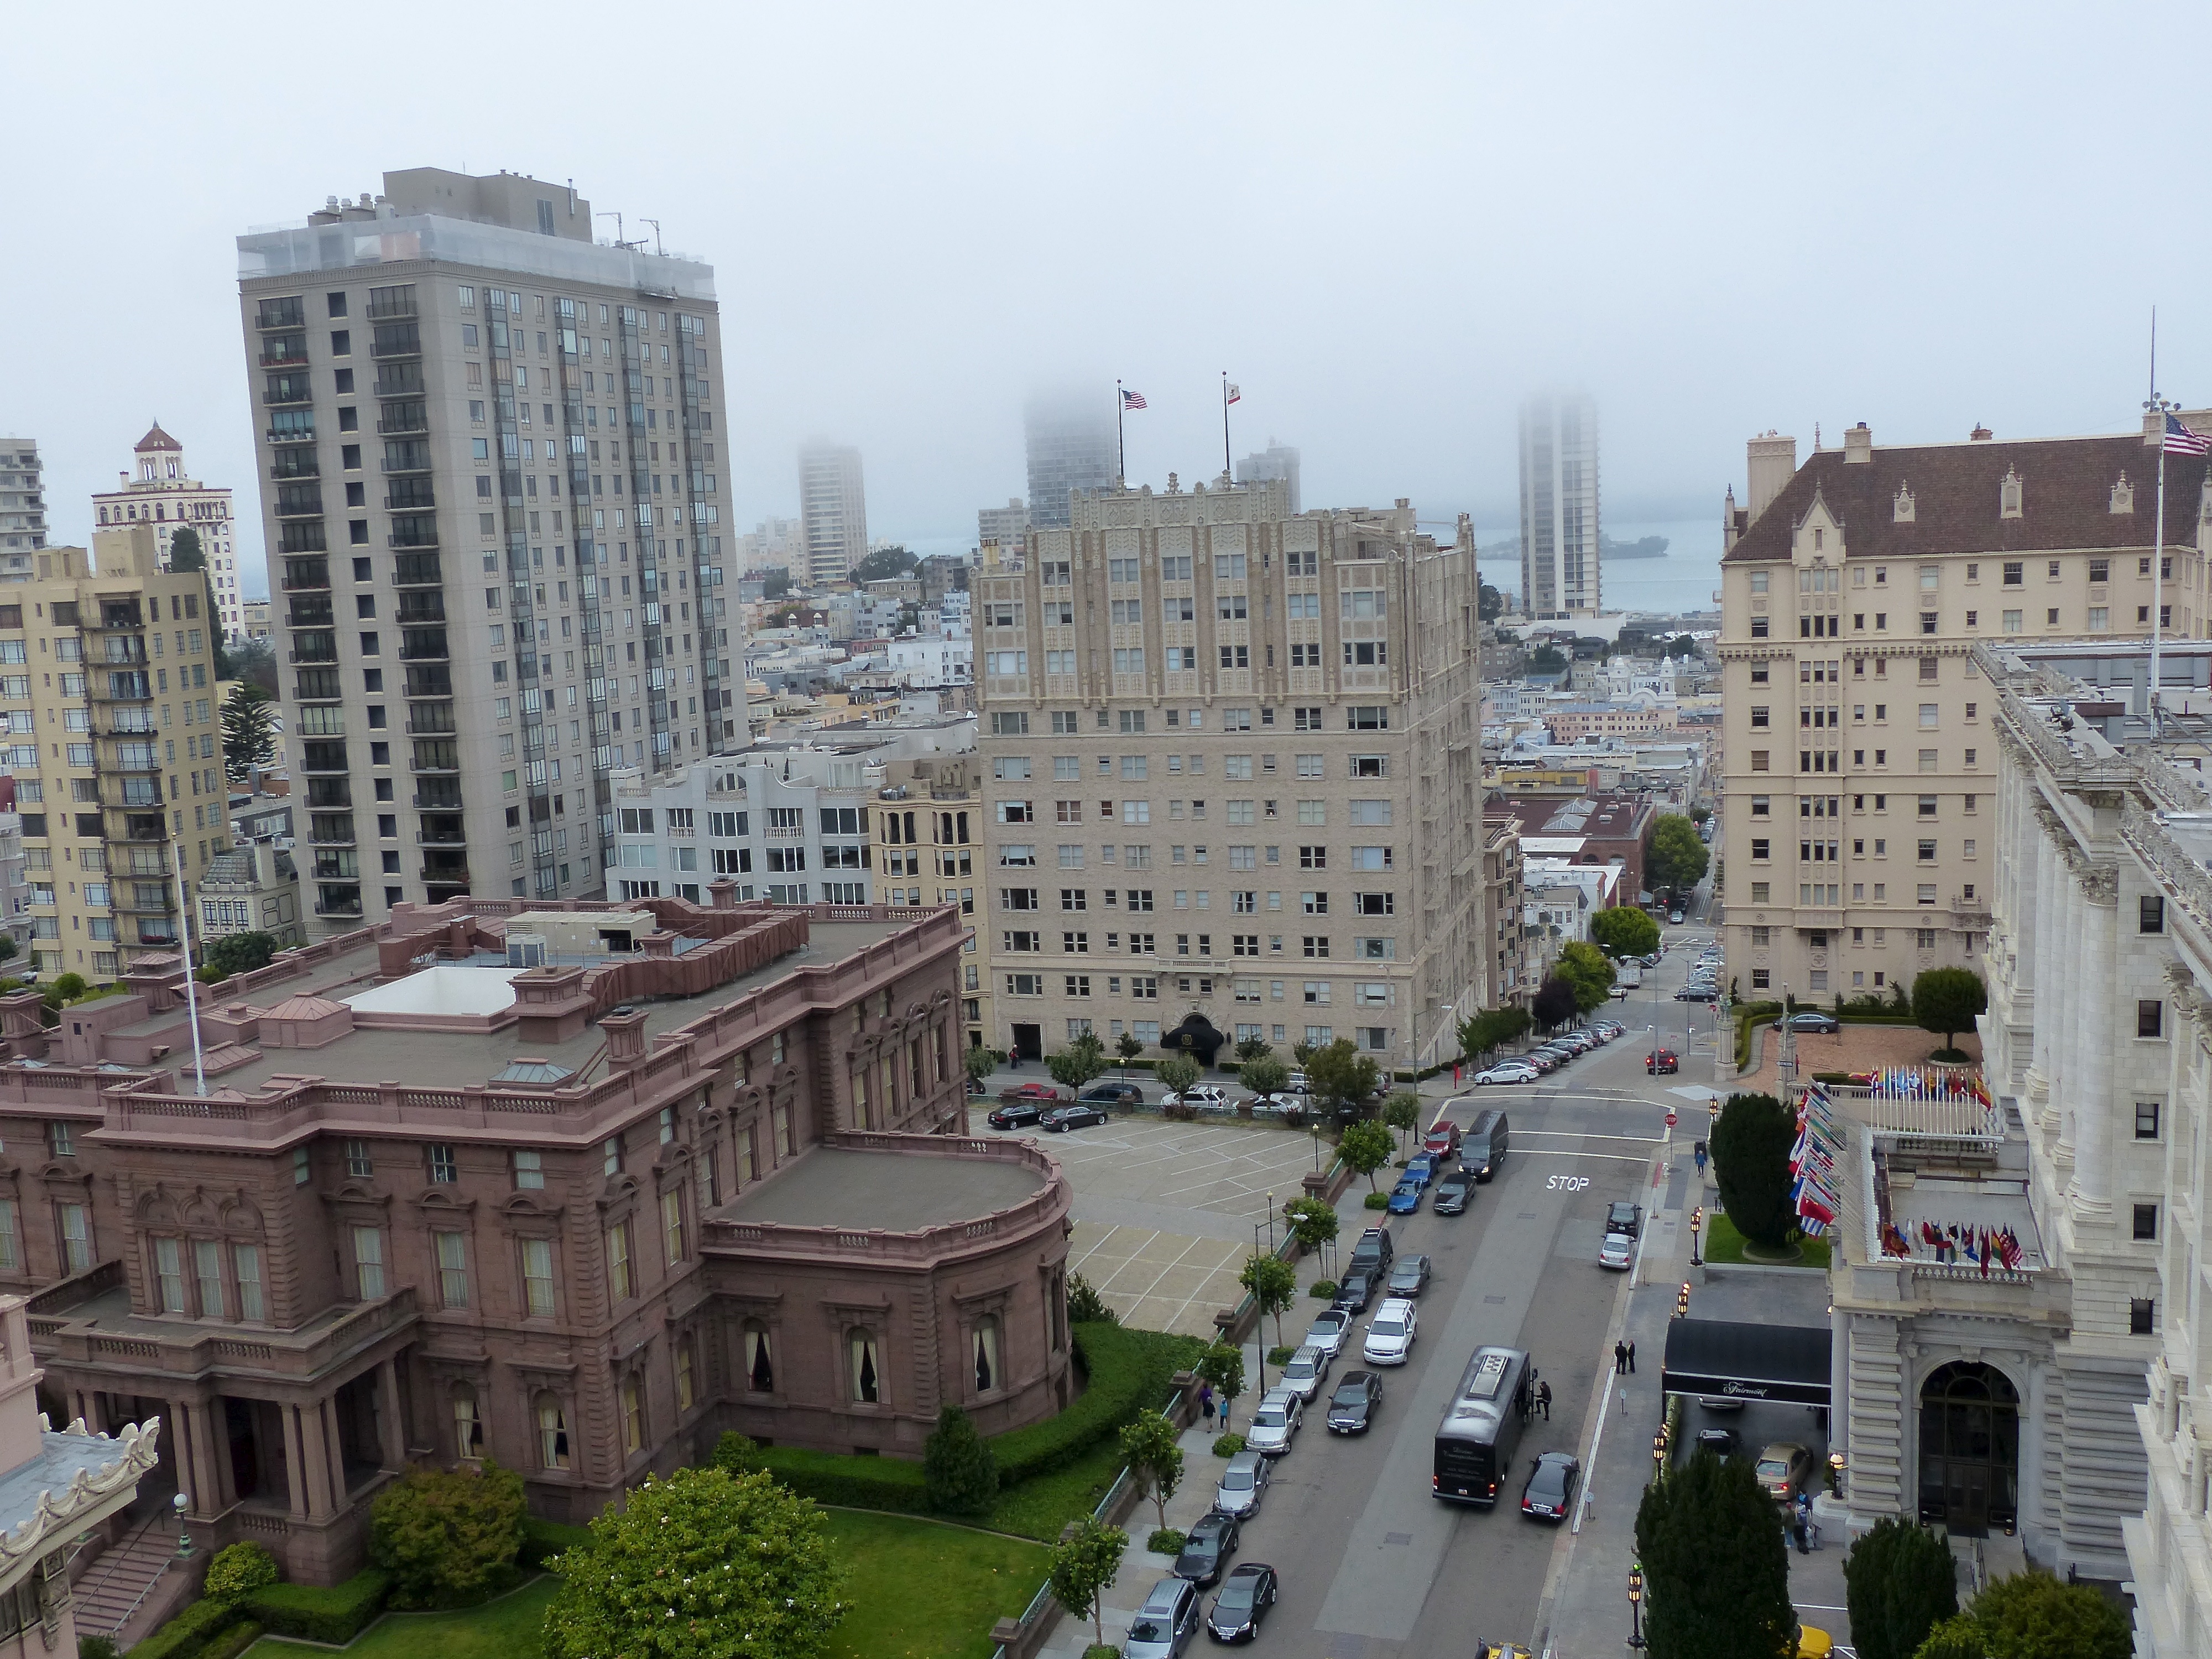
architecture, fog, skyline, town, city, skyscraper, cityscape, downtown, travel, tower, plaza, usa, landmark, california, tower block, sanfrancisco, hotel, town square, intercontinental, nobhill, markhopkins, metropolis, neighbourhood, bird's eye view, aerial photography, urban area, residential area, human settlement, metropolitan area